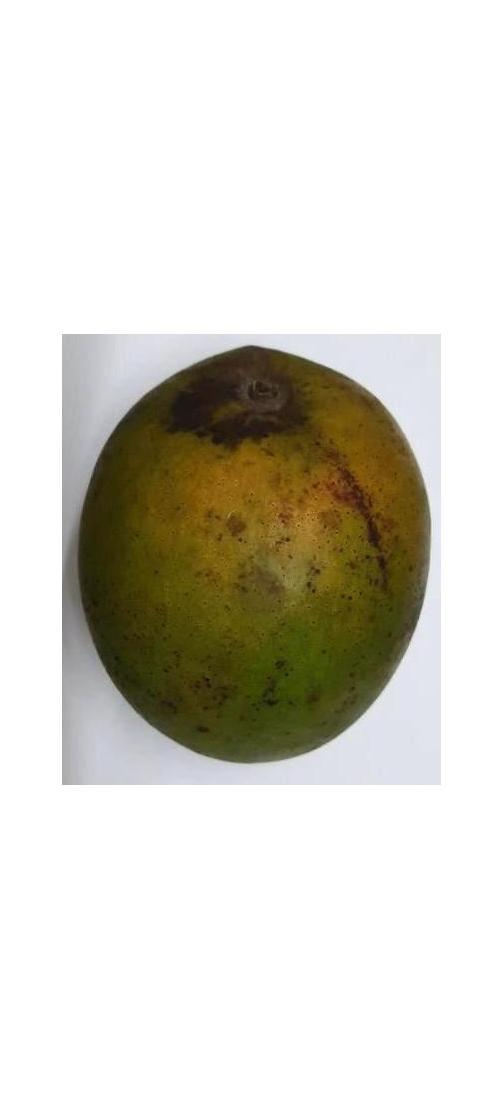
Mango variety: Harivanga